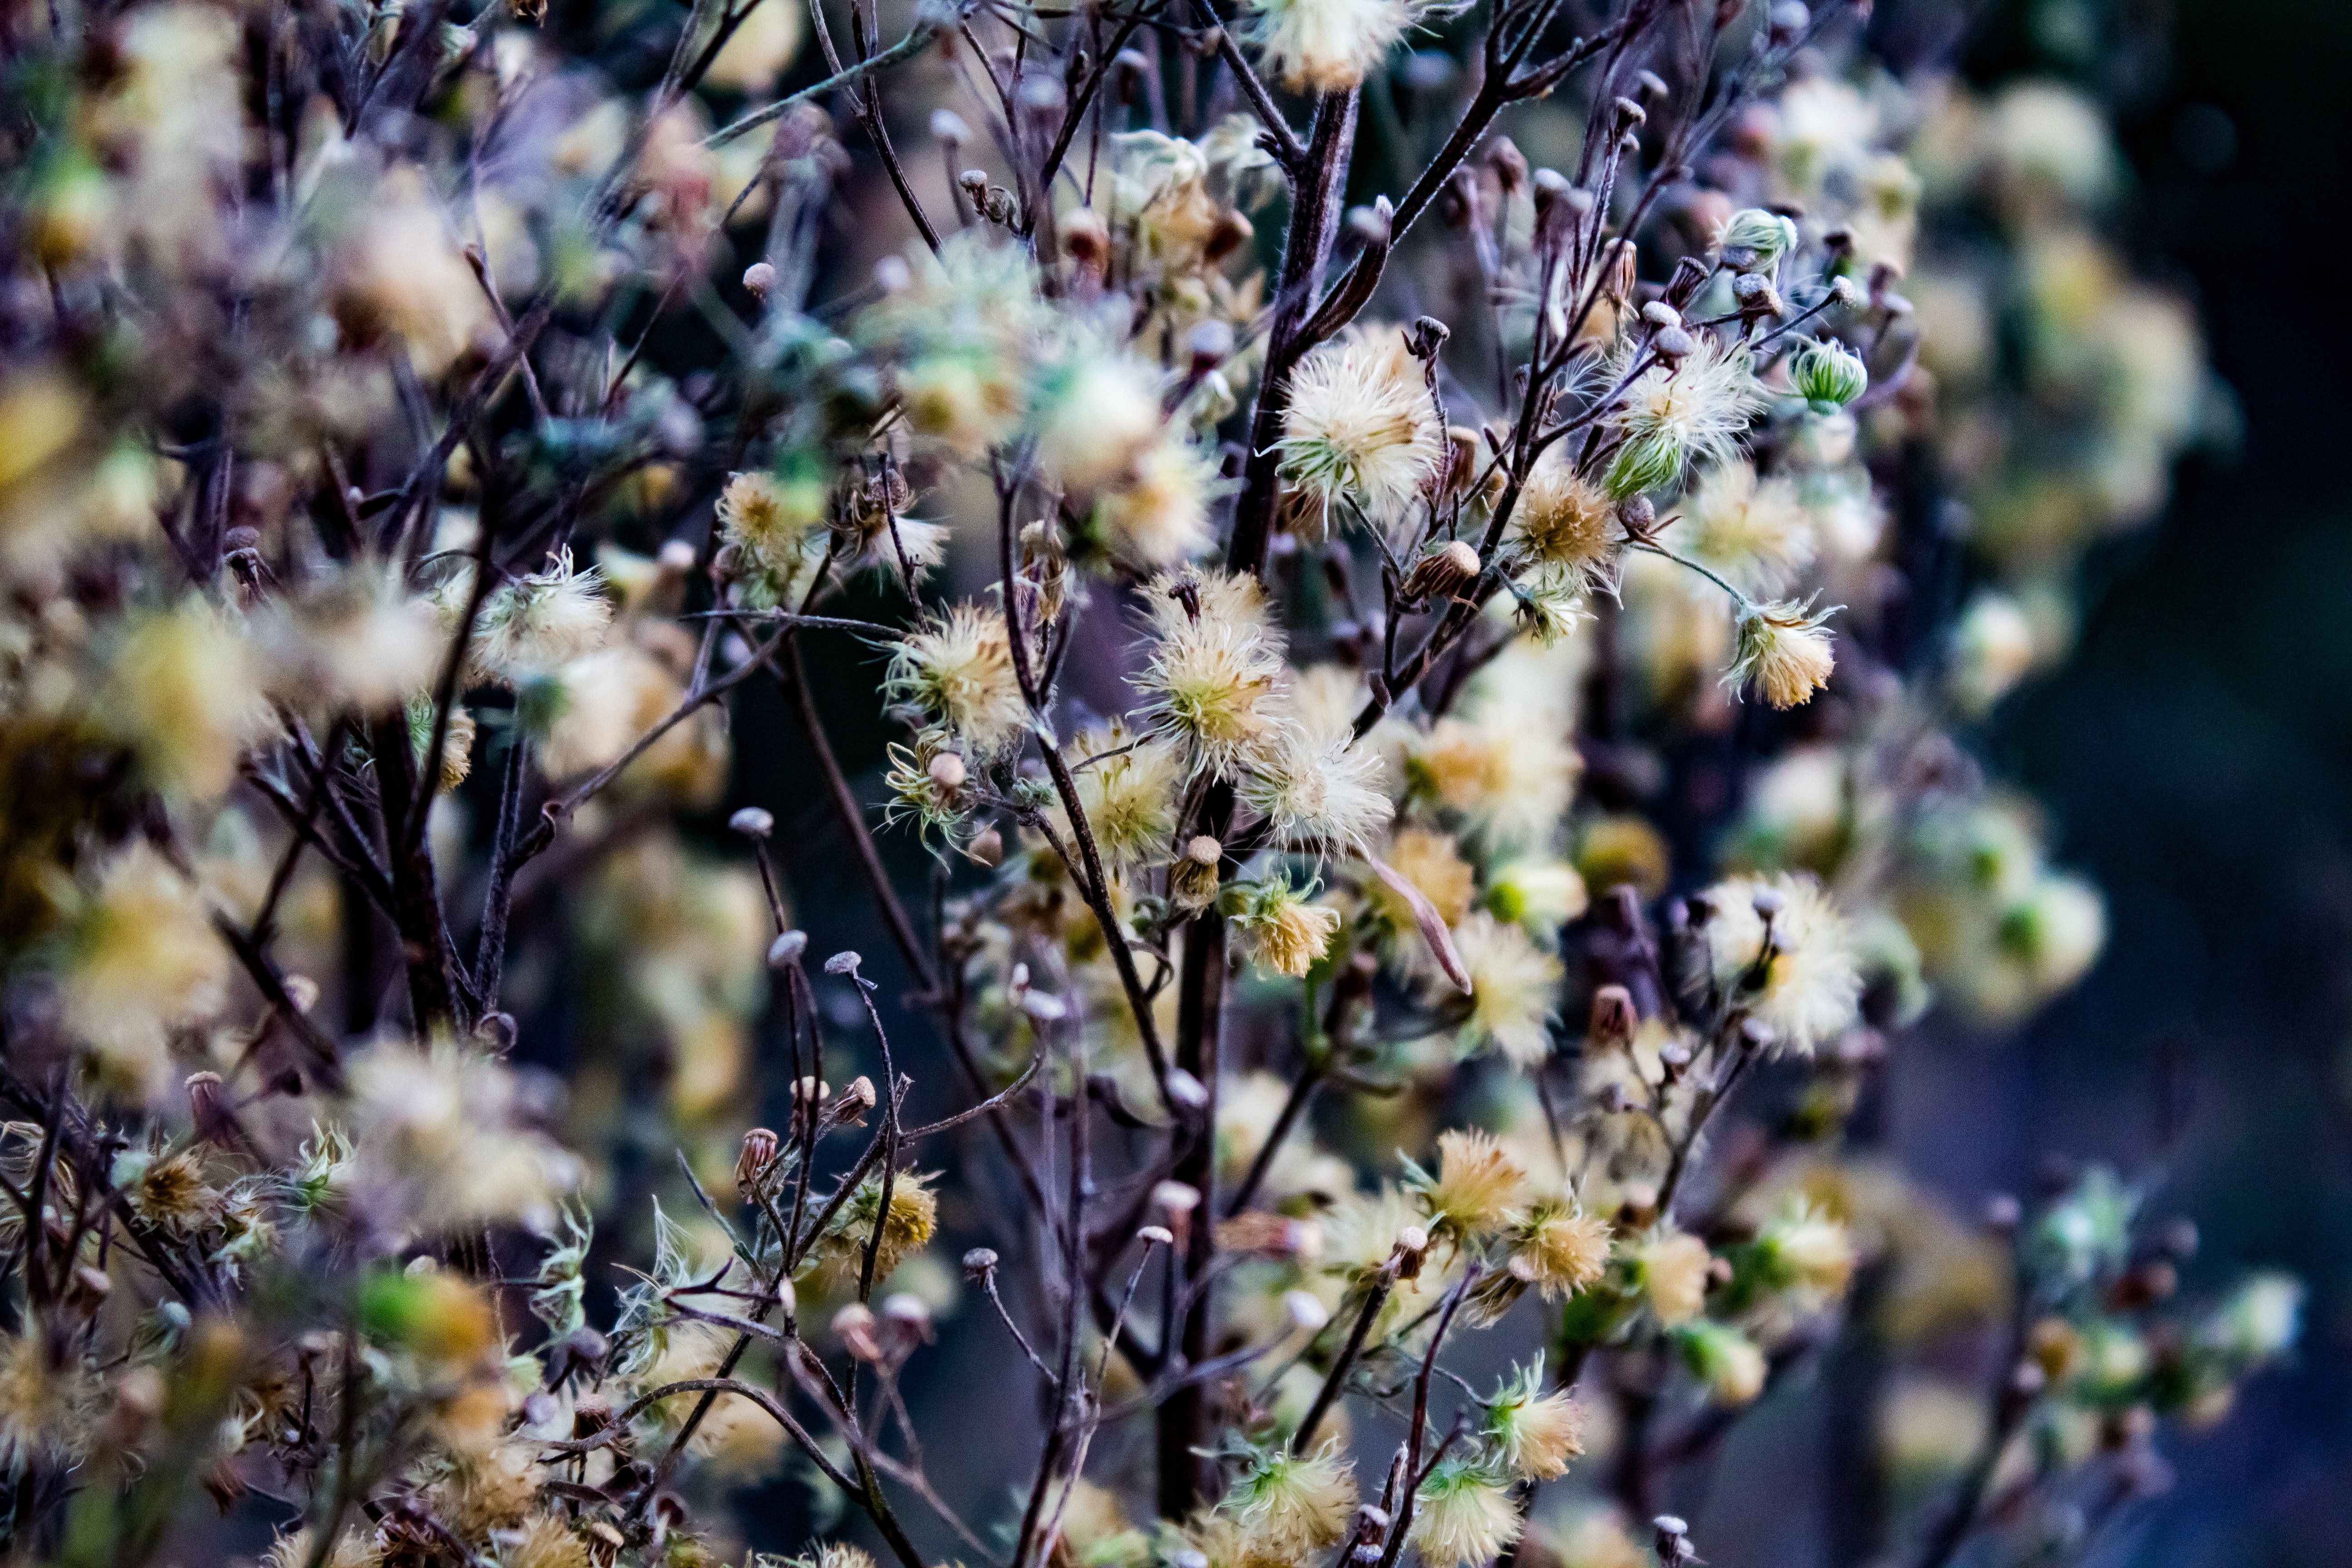
flower, plant, spring, branch, botany, tree, organism, grass, wildflower, subshrub, blossom, shrub, twig, perennial plant